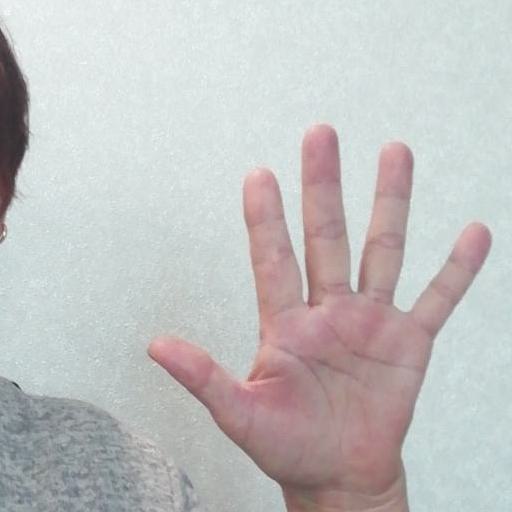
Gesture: palm